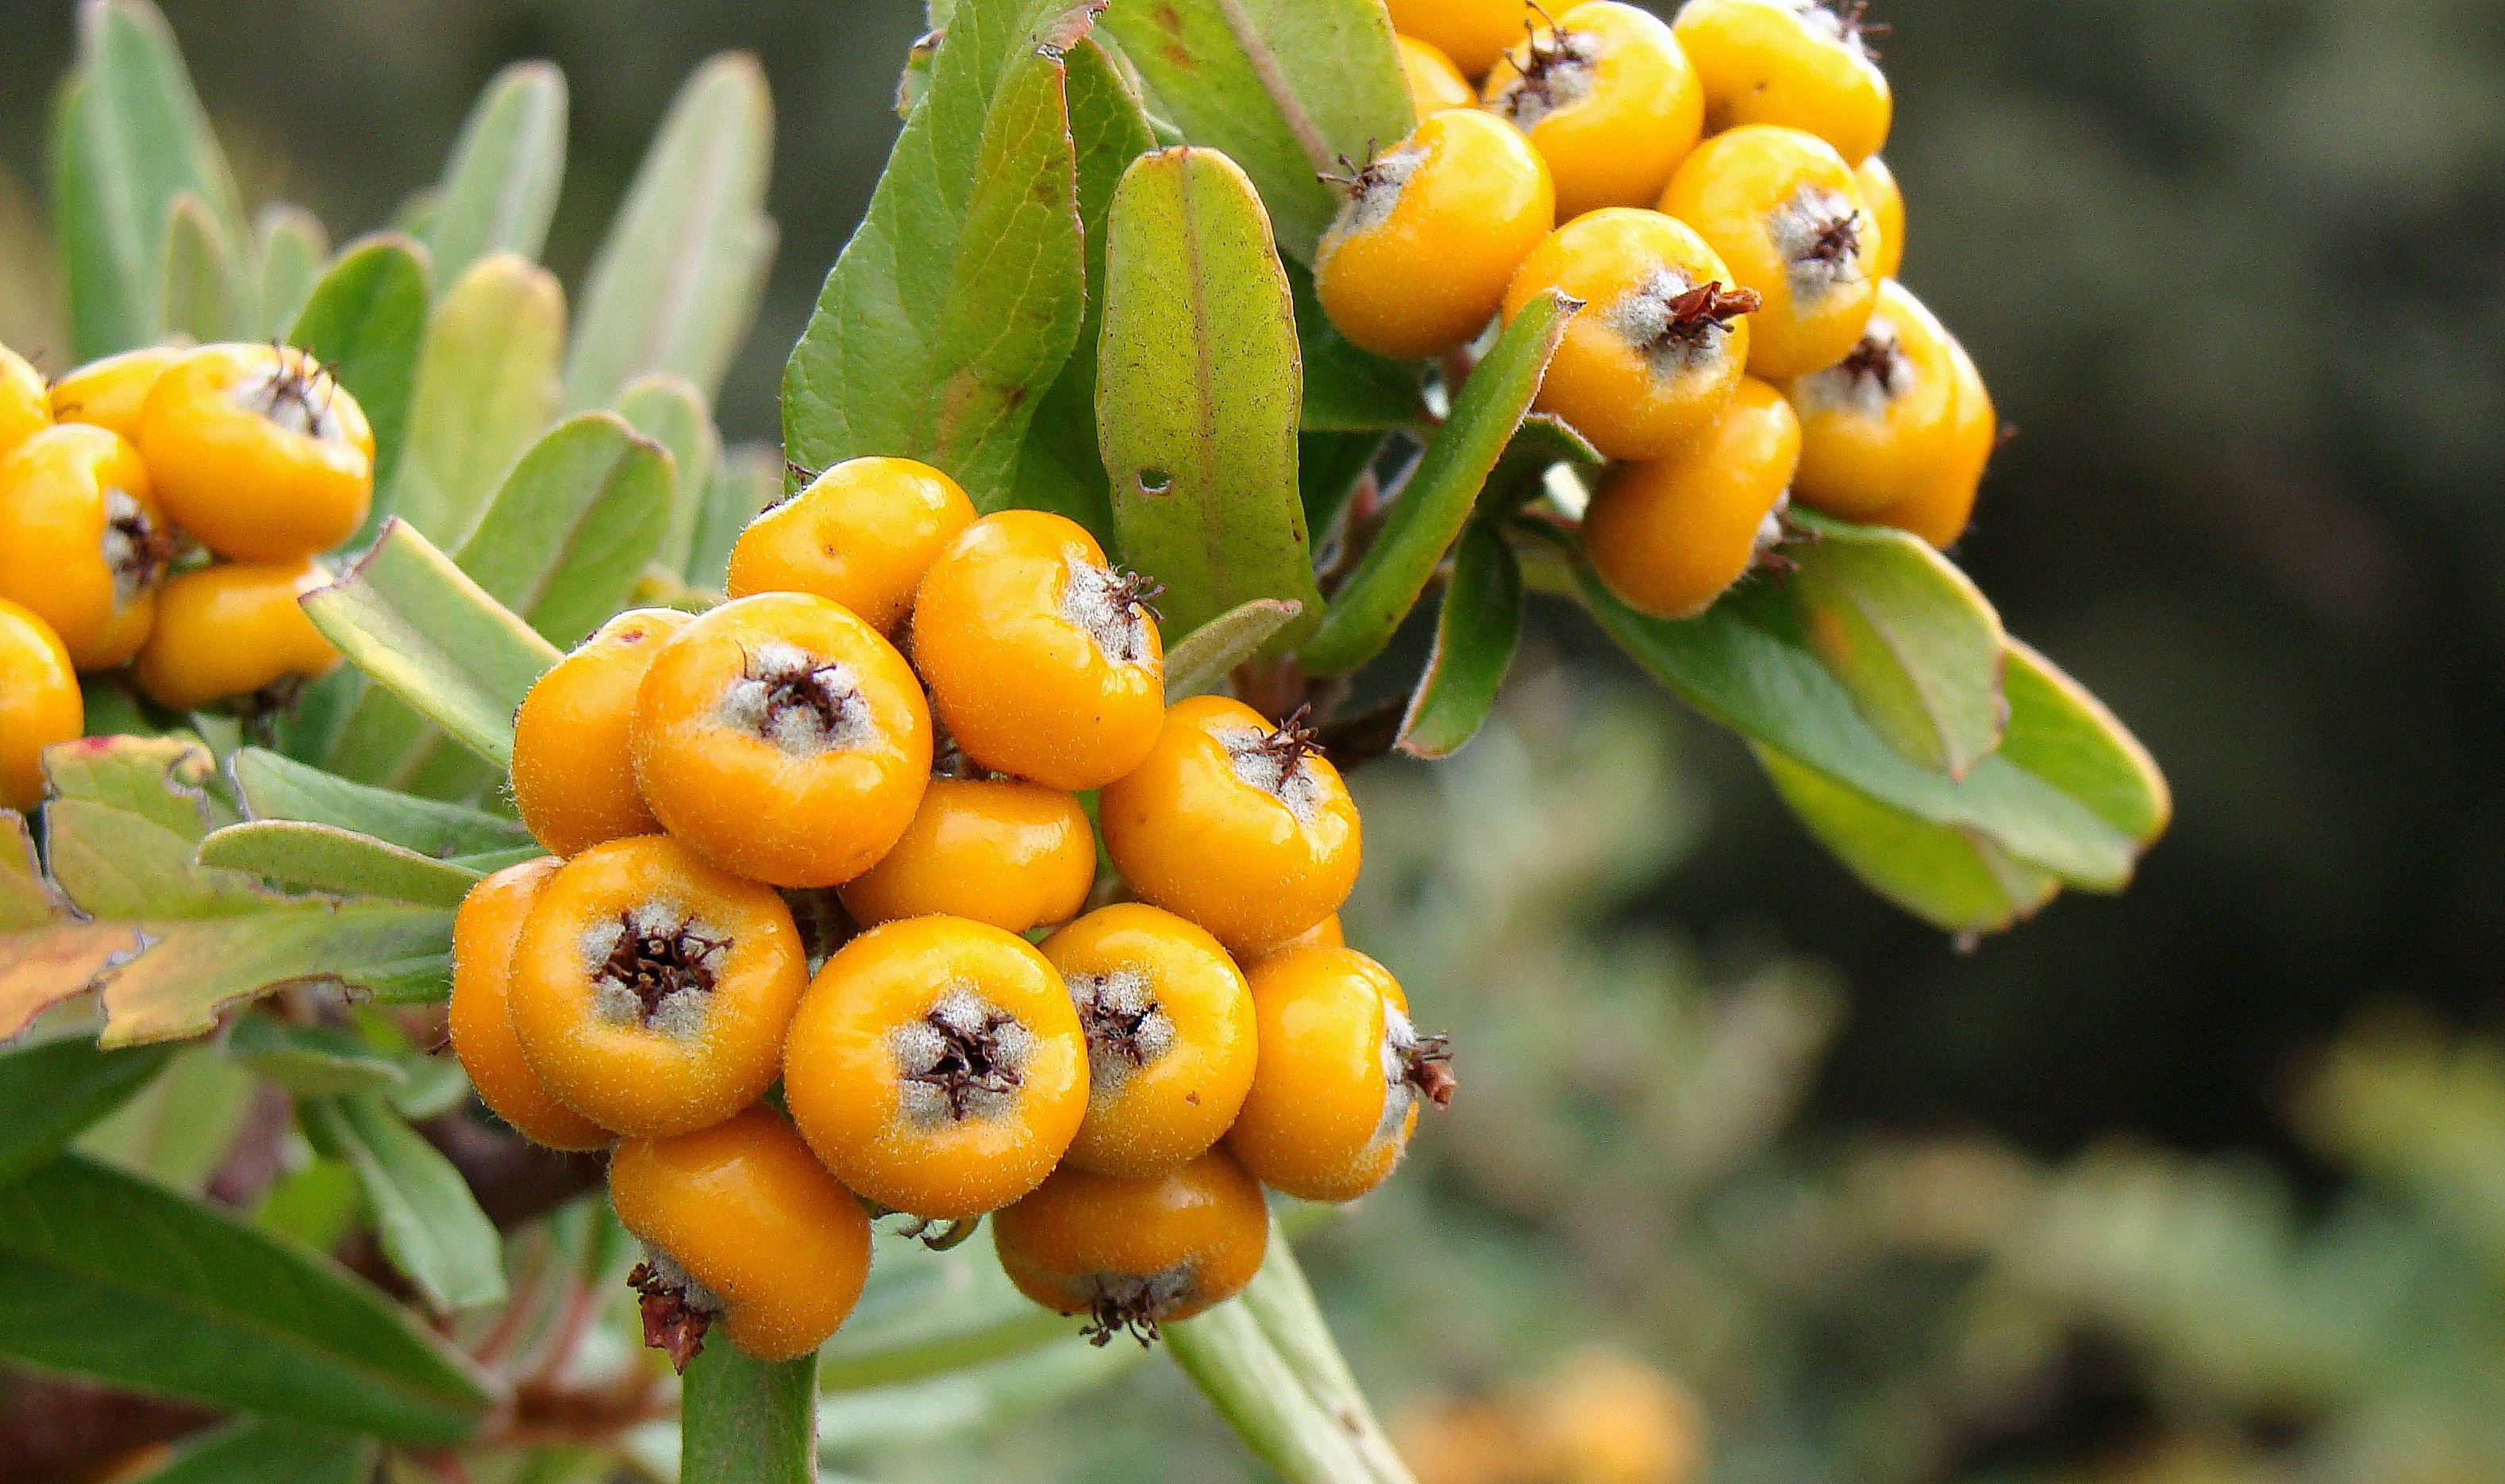
plant, fruit, berry, flower, wild, food, produce, evergreen, yellow, flora, plants, shrub, macro photography, flowering plant, fontainea, land plant, hippophae